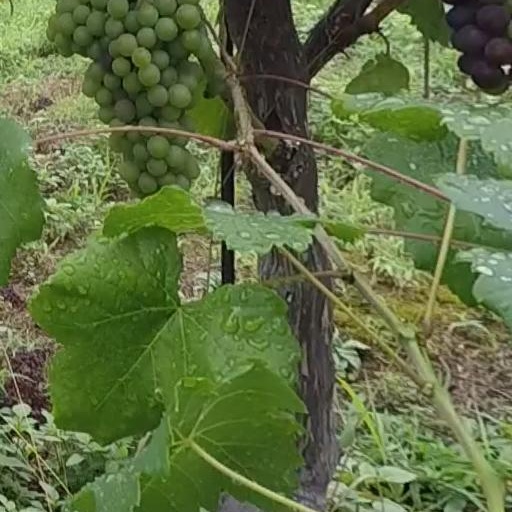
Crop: grape